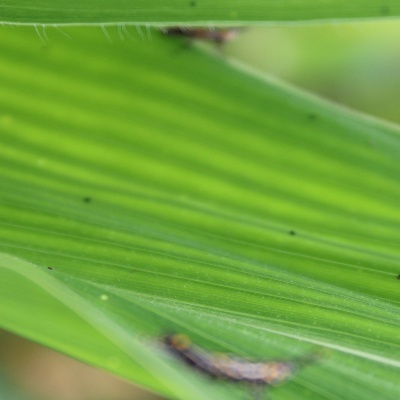
Crop: Maize
Condition: grasshoper